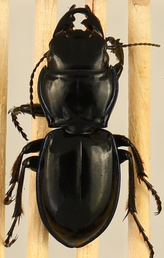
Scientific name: Pasimachus elongatus
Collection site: Central Plains Experimental Range NEON (CPER), plot CPER_009